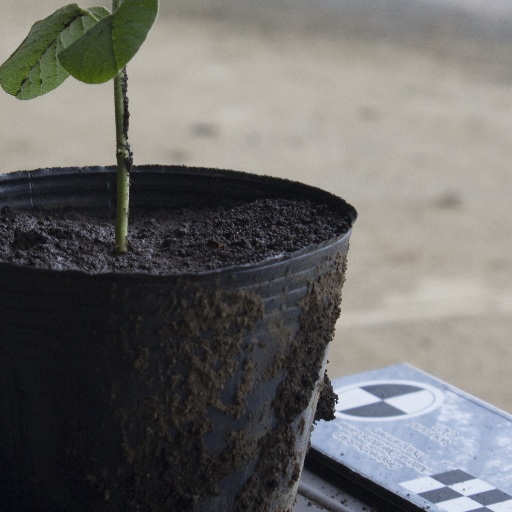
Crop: soybean